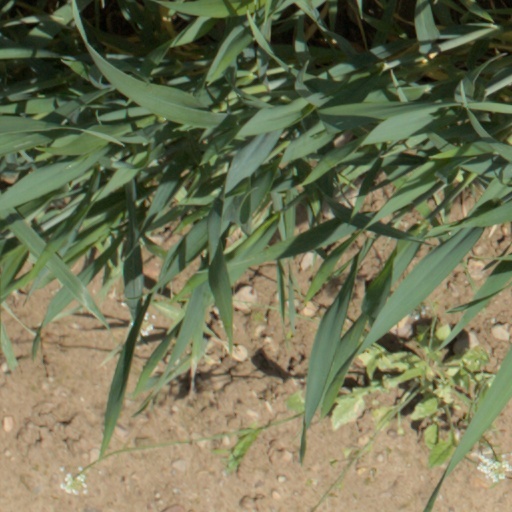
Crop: wheat